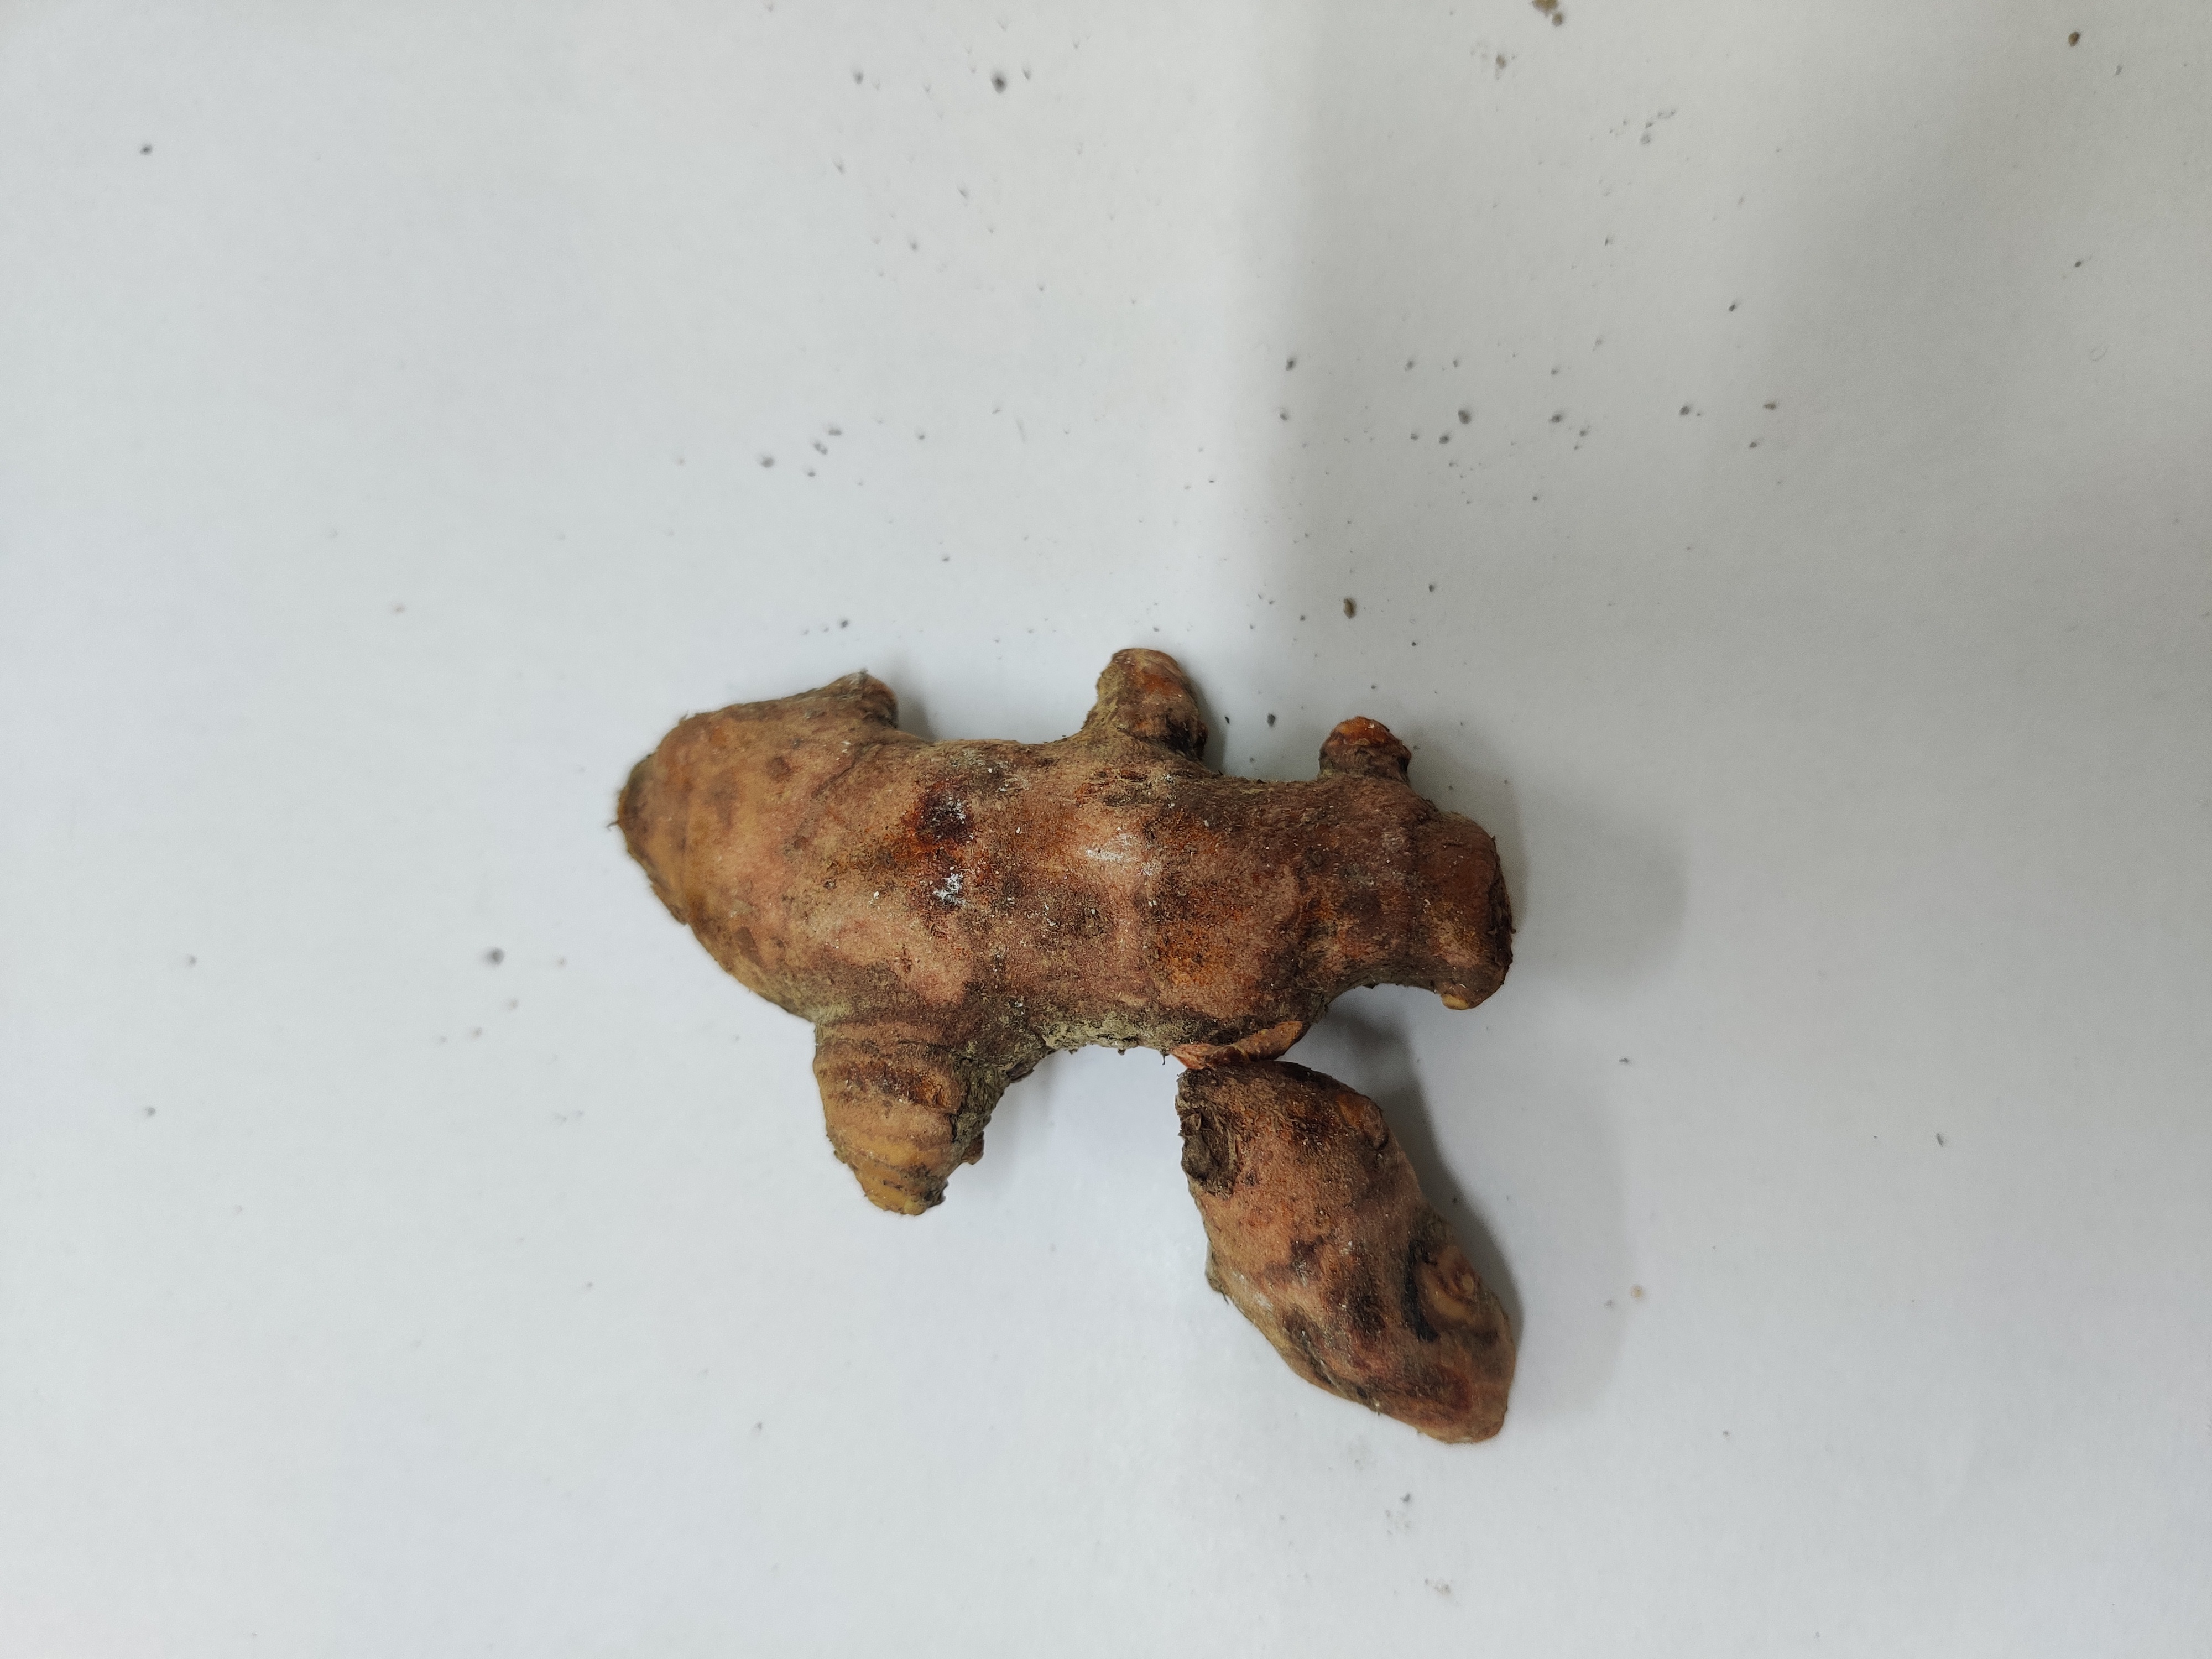
Crop: Turmeric
Condition: Severely Damaged